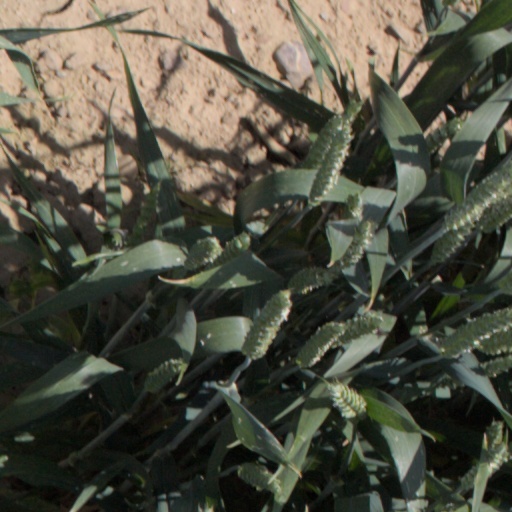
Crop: wheat